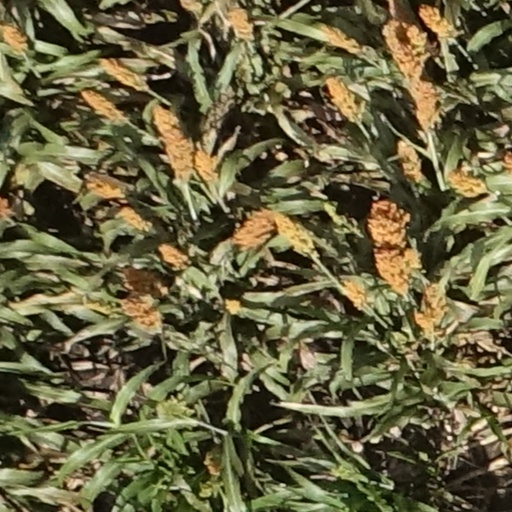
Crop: sorghum